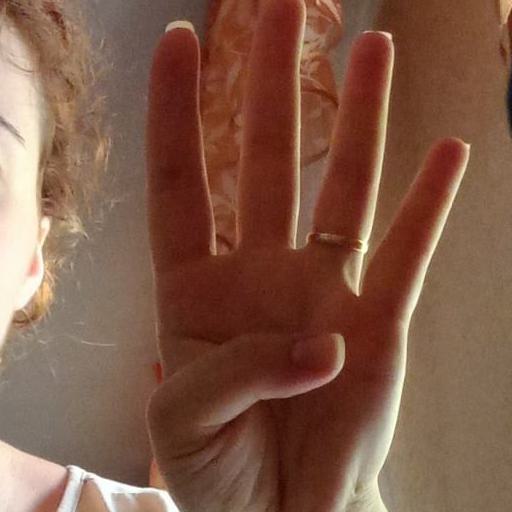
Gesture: four